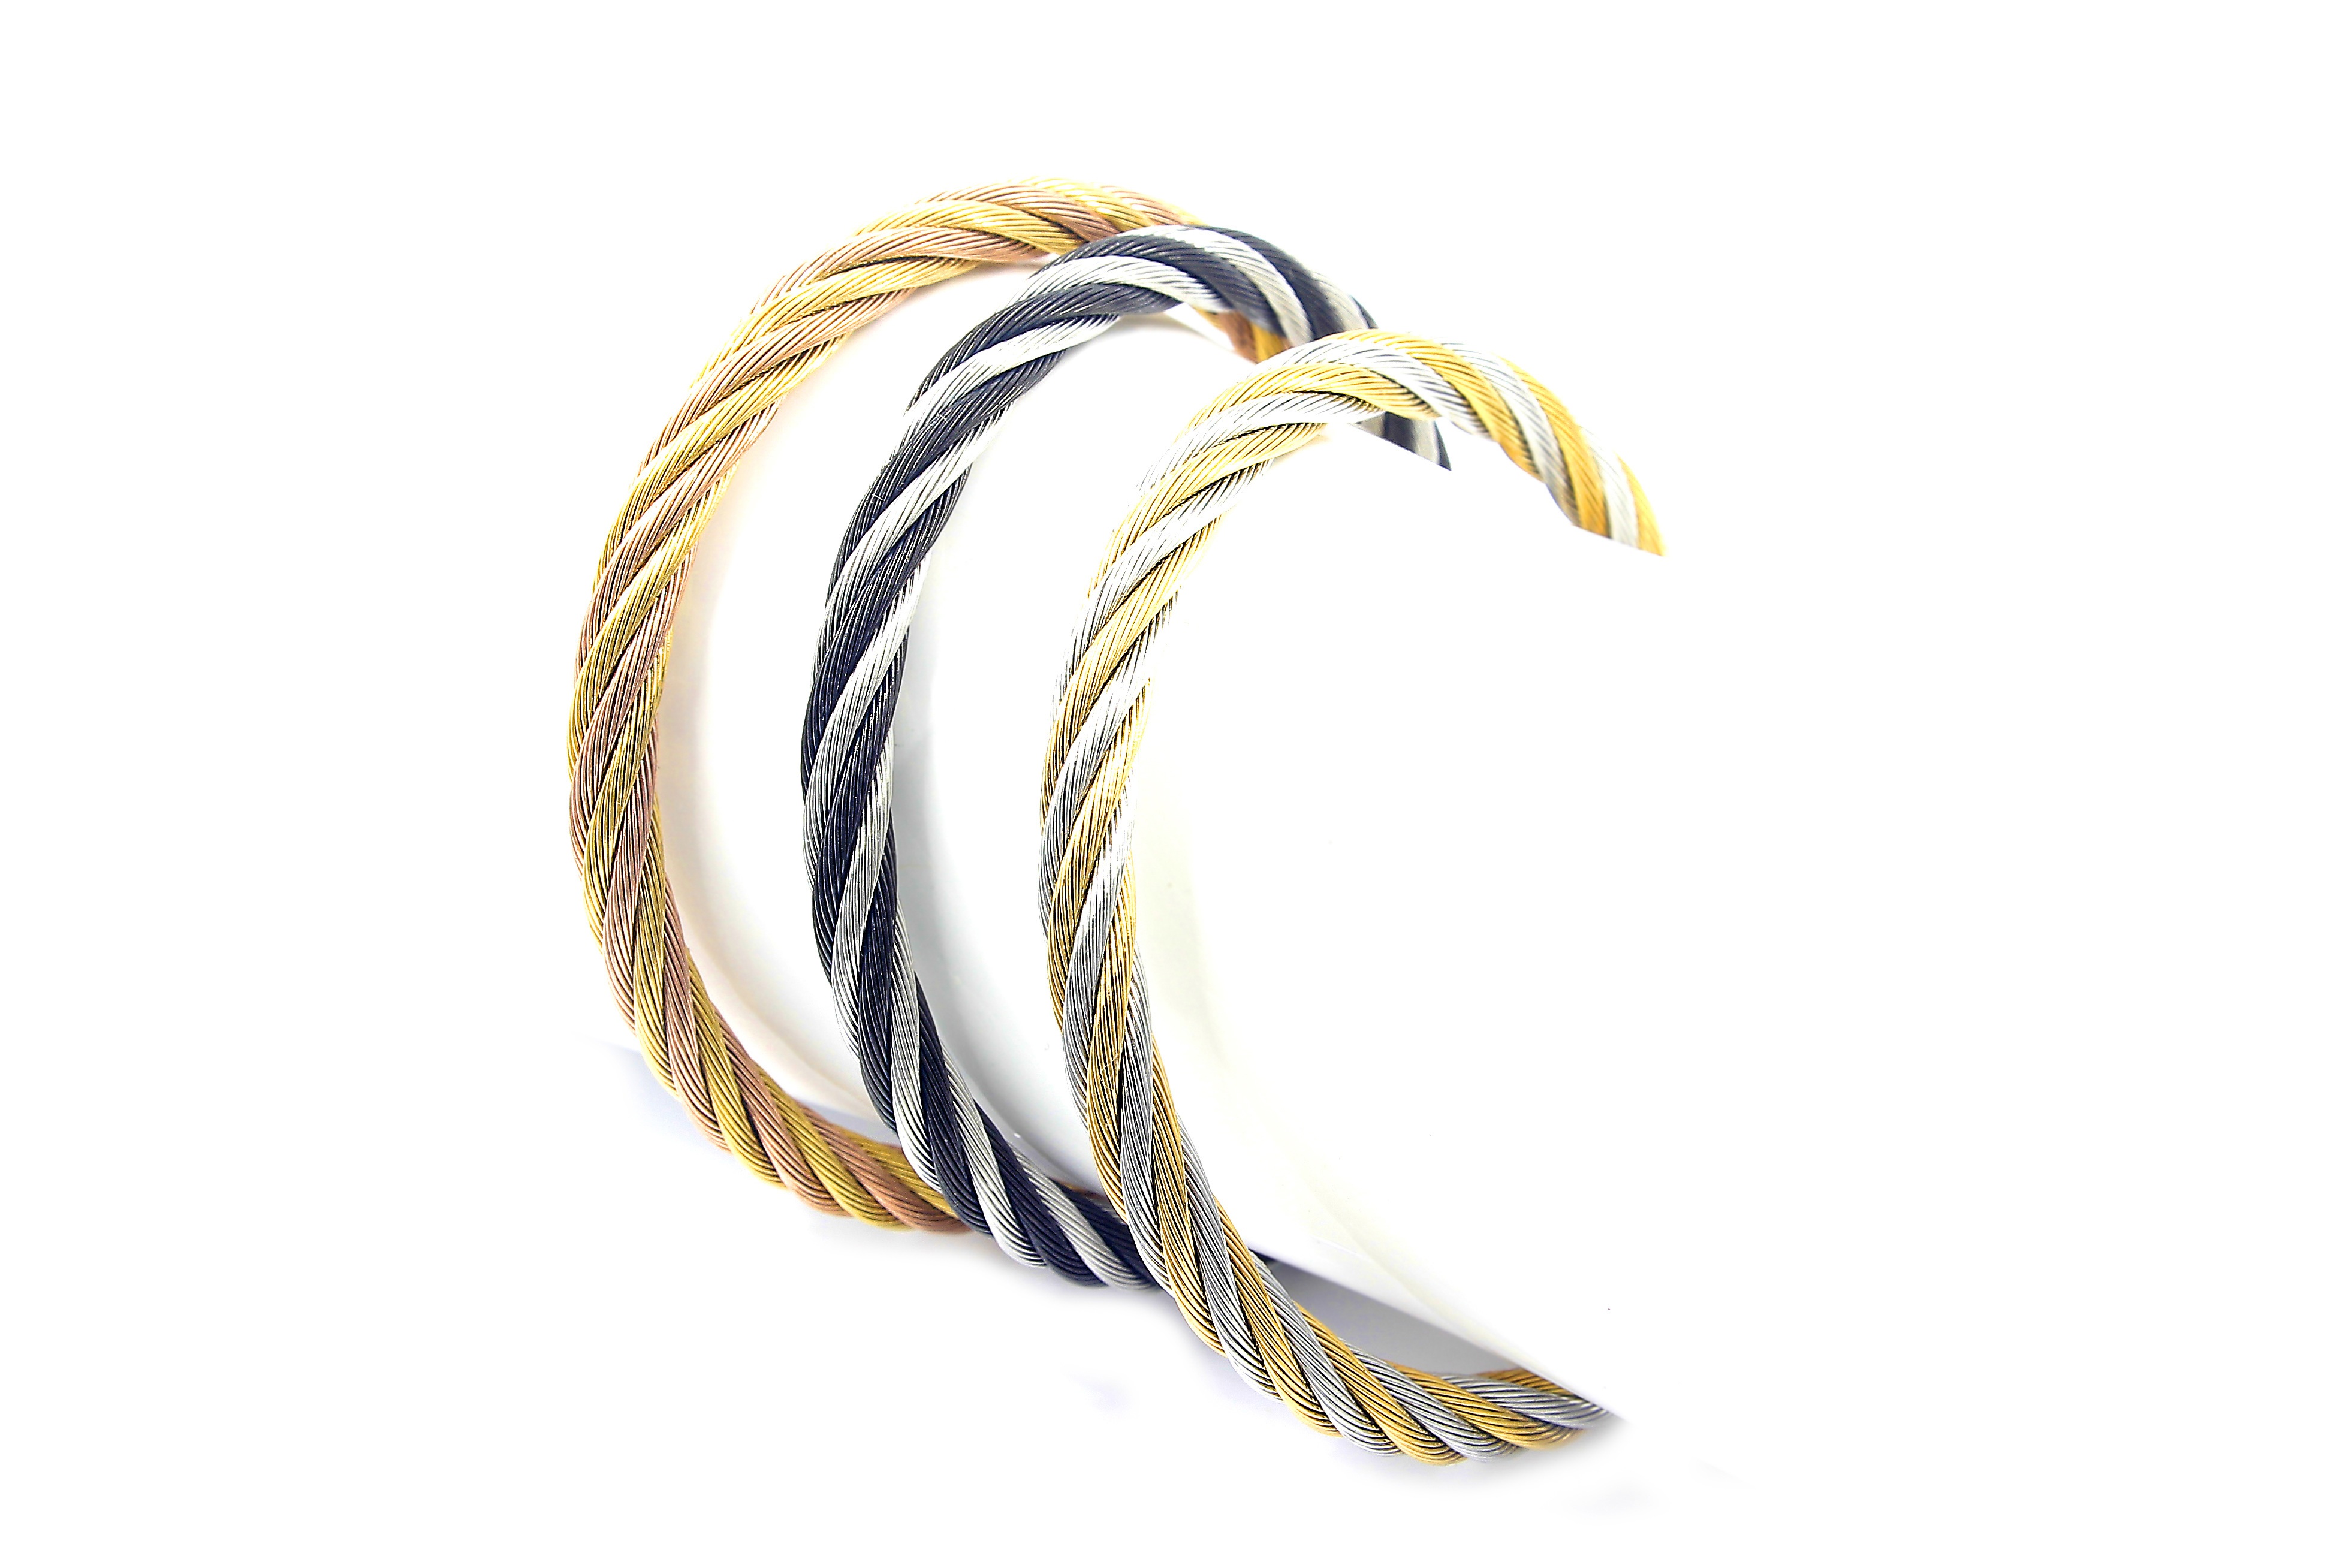
hand, wing, white, isolated, steel, gift, decoration, banner, metal, studio, fashion, merchandise, modern, jewelry, sparkle, bracelet, jewellery, jewel, punk, background, luxury, gold, women, silver, mens, beauty, joy, commercial, trade, iron, sale, elegance, pleasure, stainless, charm, brightness, jeweler, purchase, fashion accessory